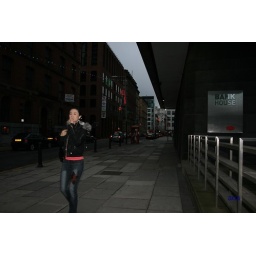
Woman smoking a cigarette walking past the Bank House building in china town Manchester U.K